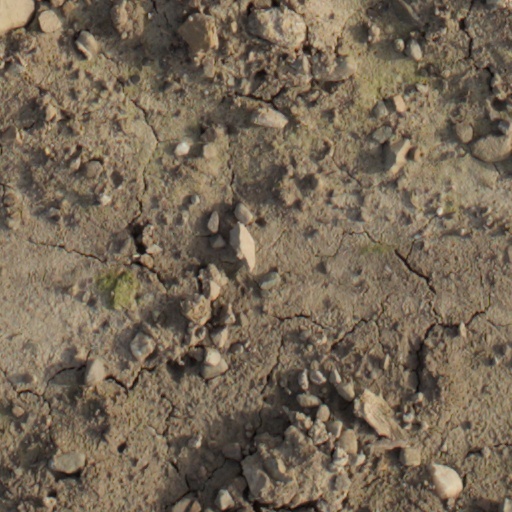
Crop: wheat